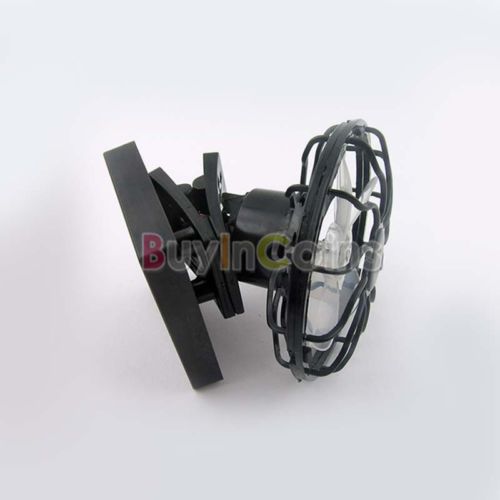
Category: fan